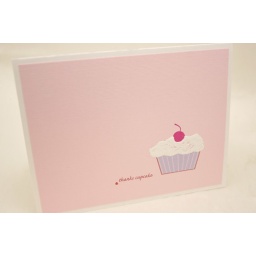
Pink raw silk textured paper hand glittered frosting layered over 100% post consumer cardstock. Includes white A2 100% post consumer envelope